Rae Armantrout

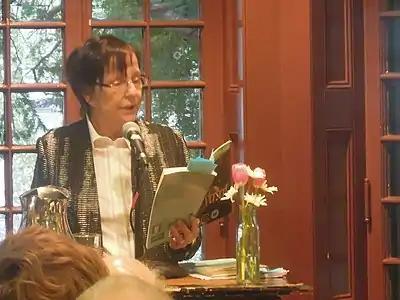
Rae Armantrout in 2014

Rae Armantrout (born April 13, 1947) is an American poet generally associated with the Language poets. She has published more than two dozen books, including both poetry and prose.